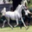
Label: horse